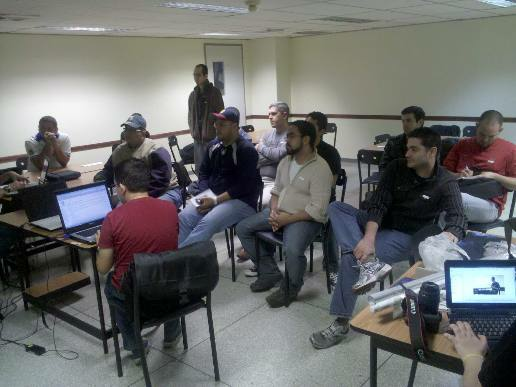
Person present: Yes